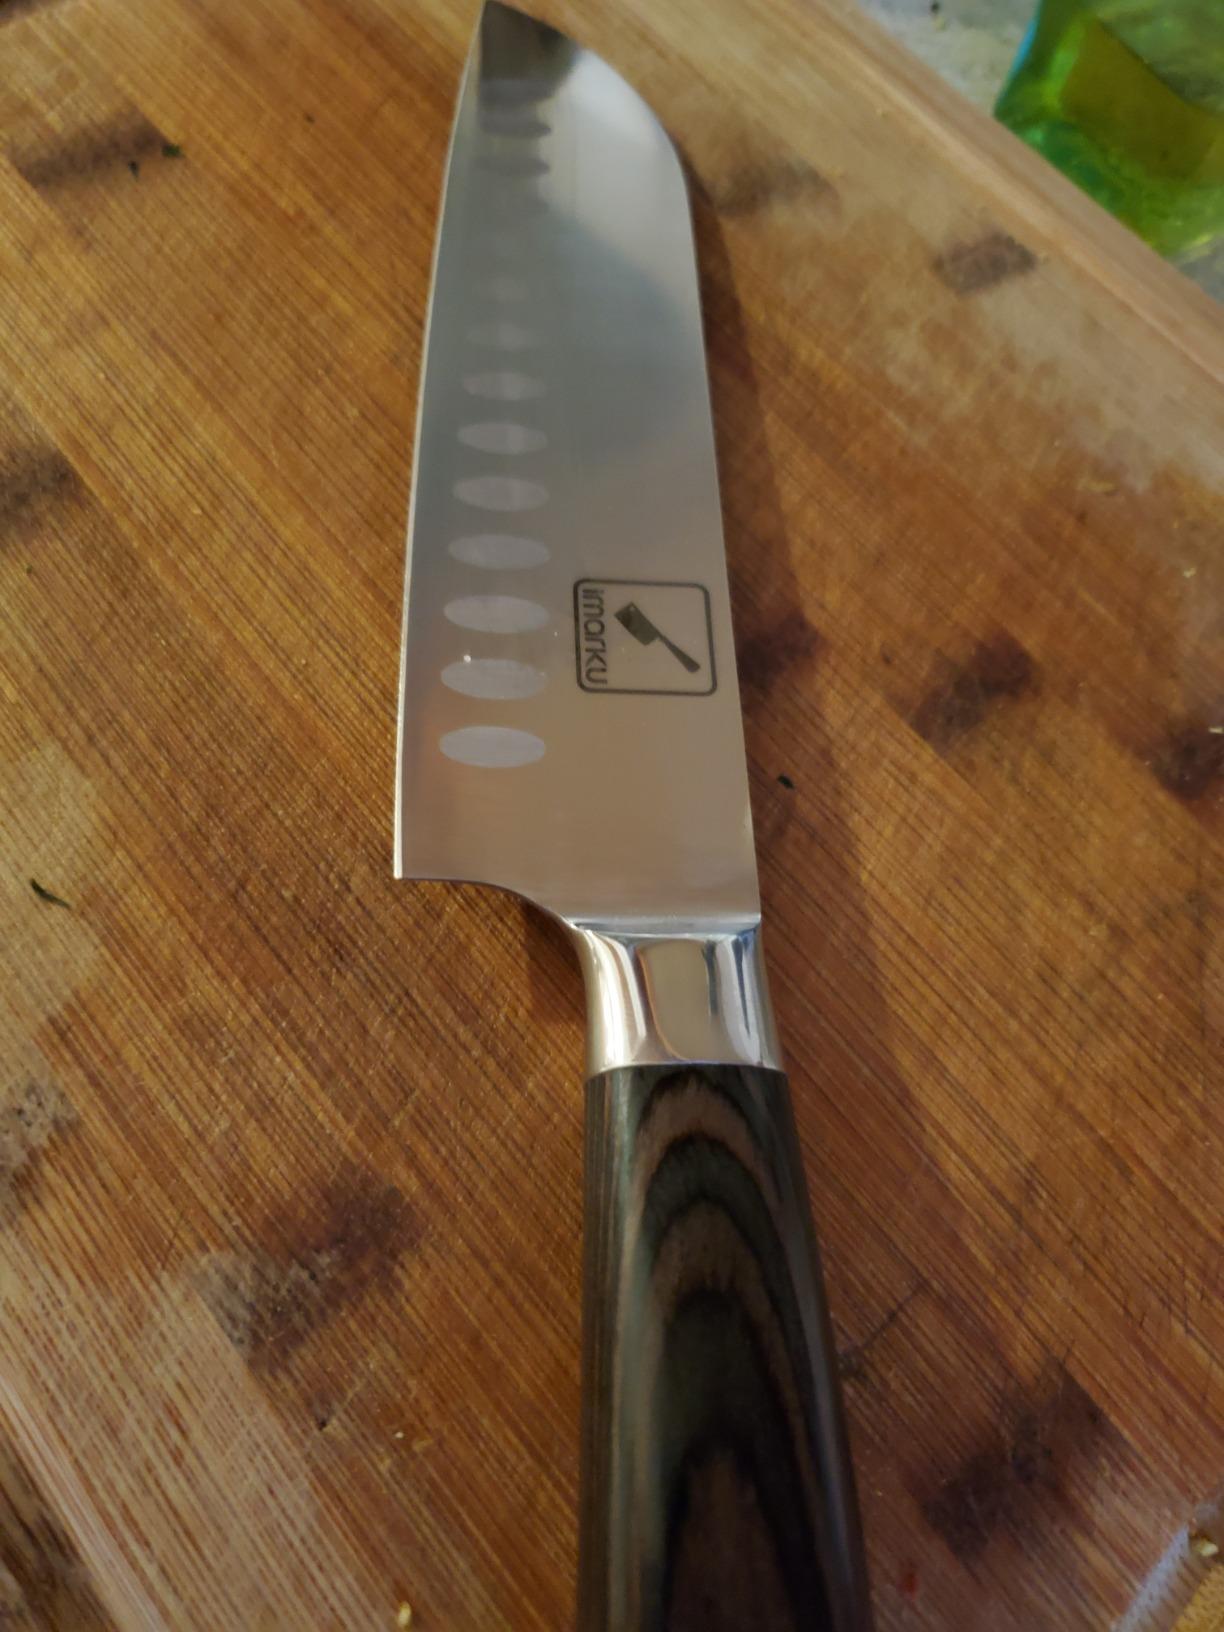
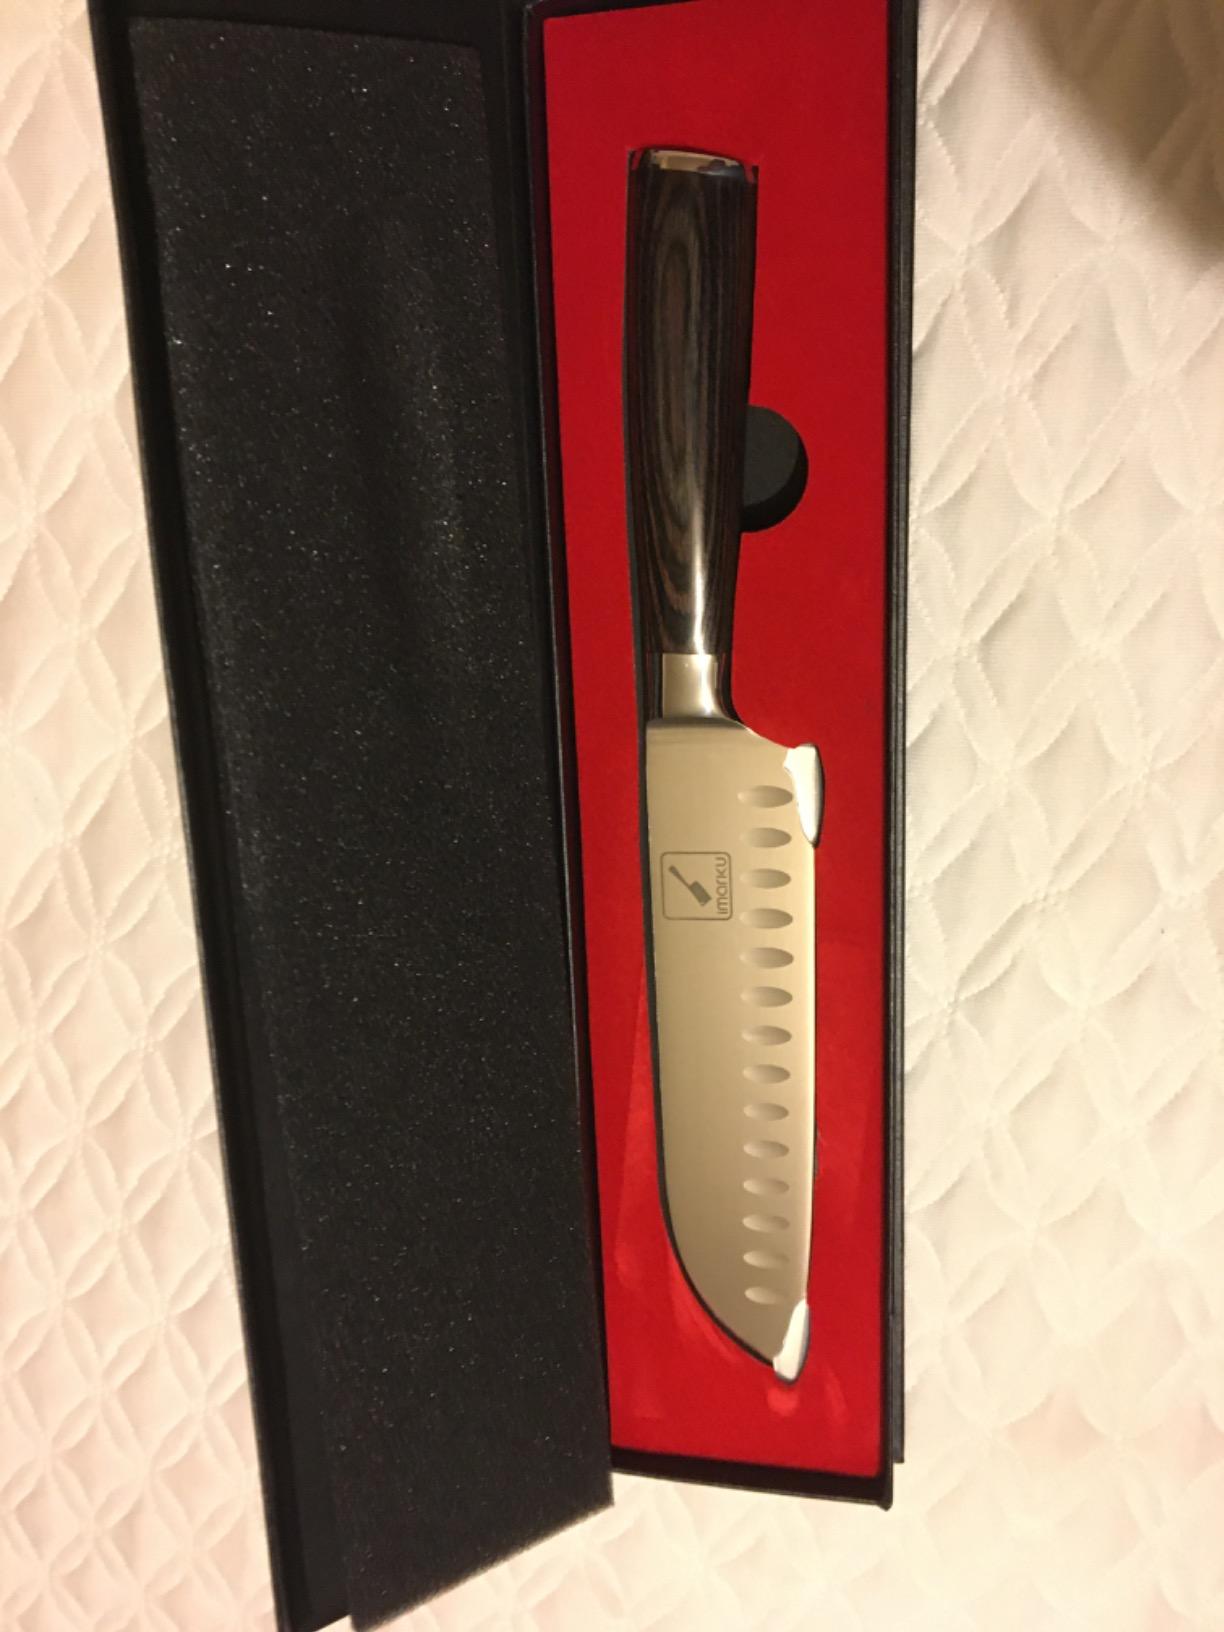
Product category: items_knife
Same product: yes